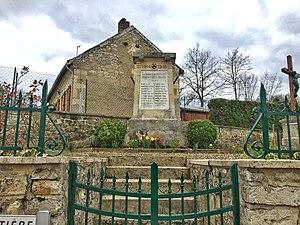
Photo du Monuments aux mort, situé en face de la mairie.
Troësnes est une commune française située dans le département de l'Aisne, en région Hauts-de-France.